William H. Cole IV

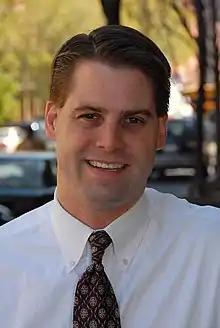
Cole in 2007

William H. Cole IV (born November 21, 1972) is an American politician who represented the 11th District on the Baltimore City Council. He was first elected to a four-year term beginning in December 2007 and served until his appointment by the mayor in August 2014 as CEO and president of the Baltimore Development Corporation.